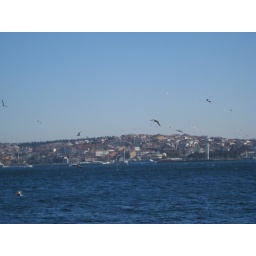
flying birds over sea